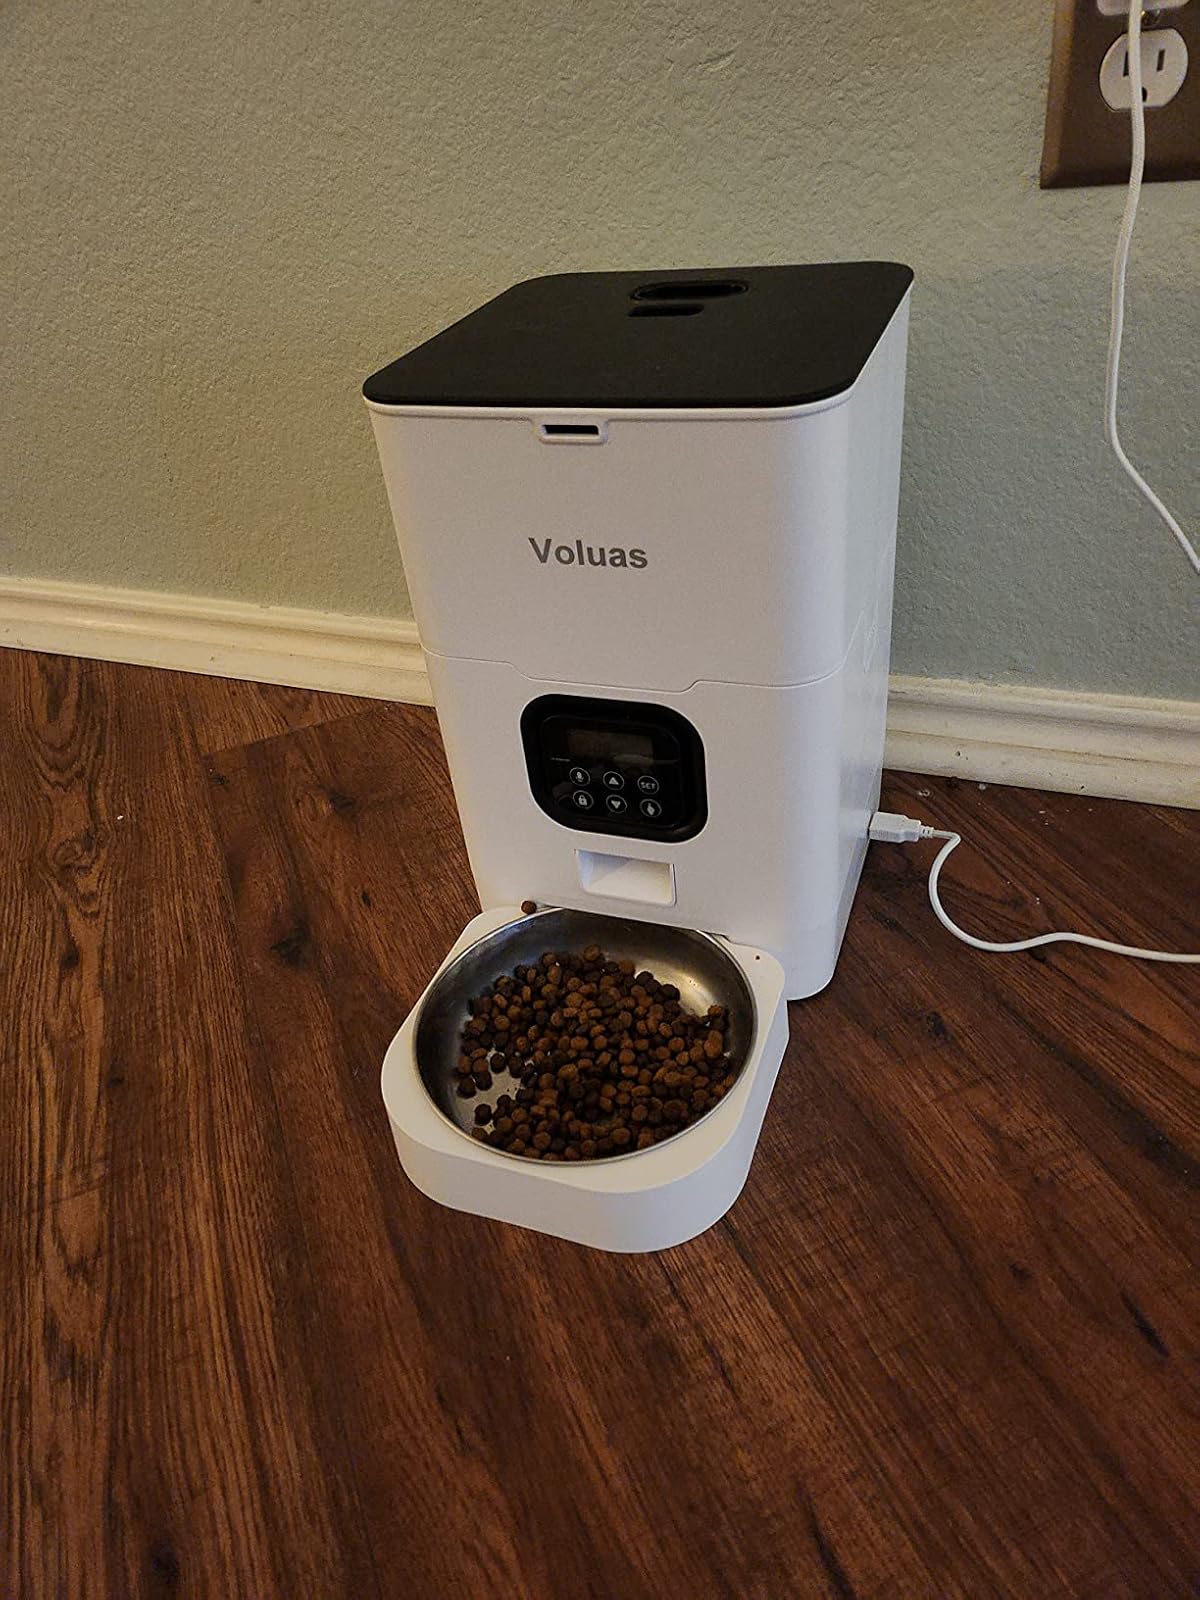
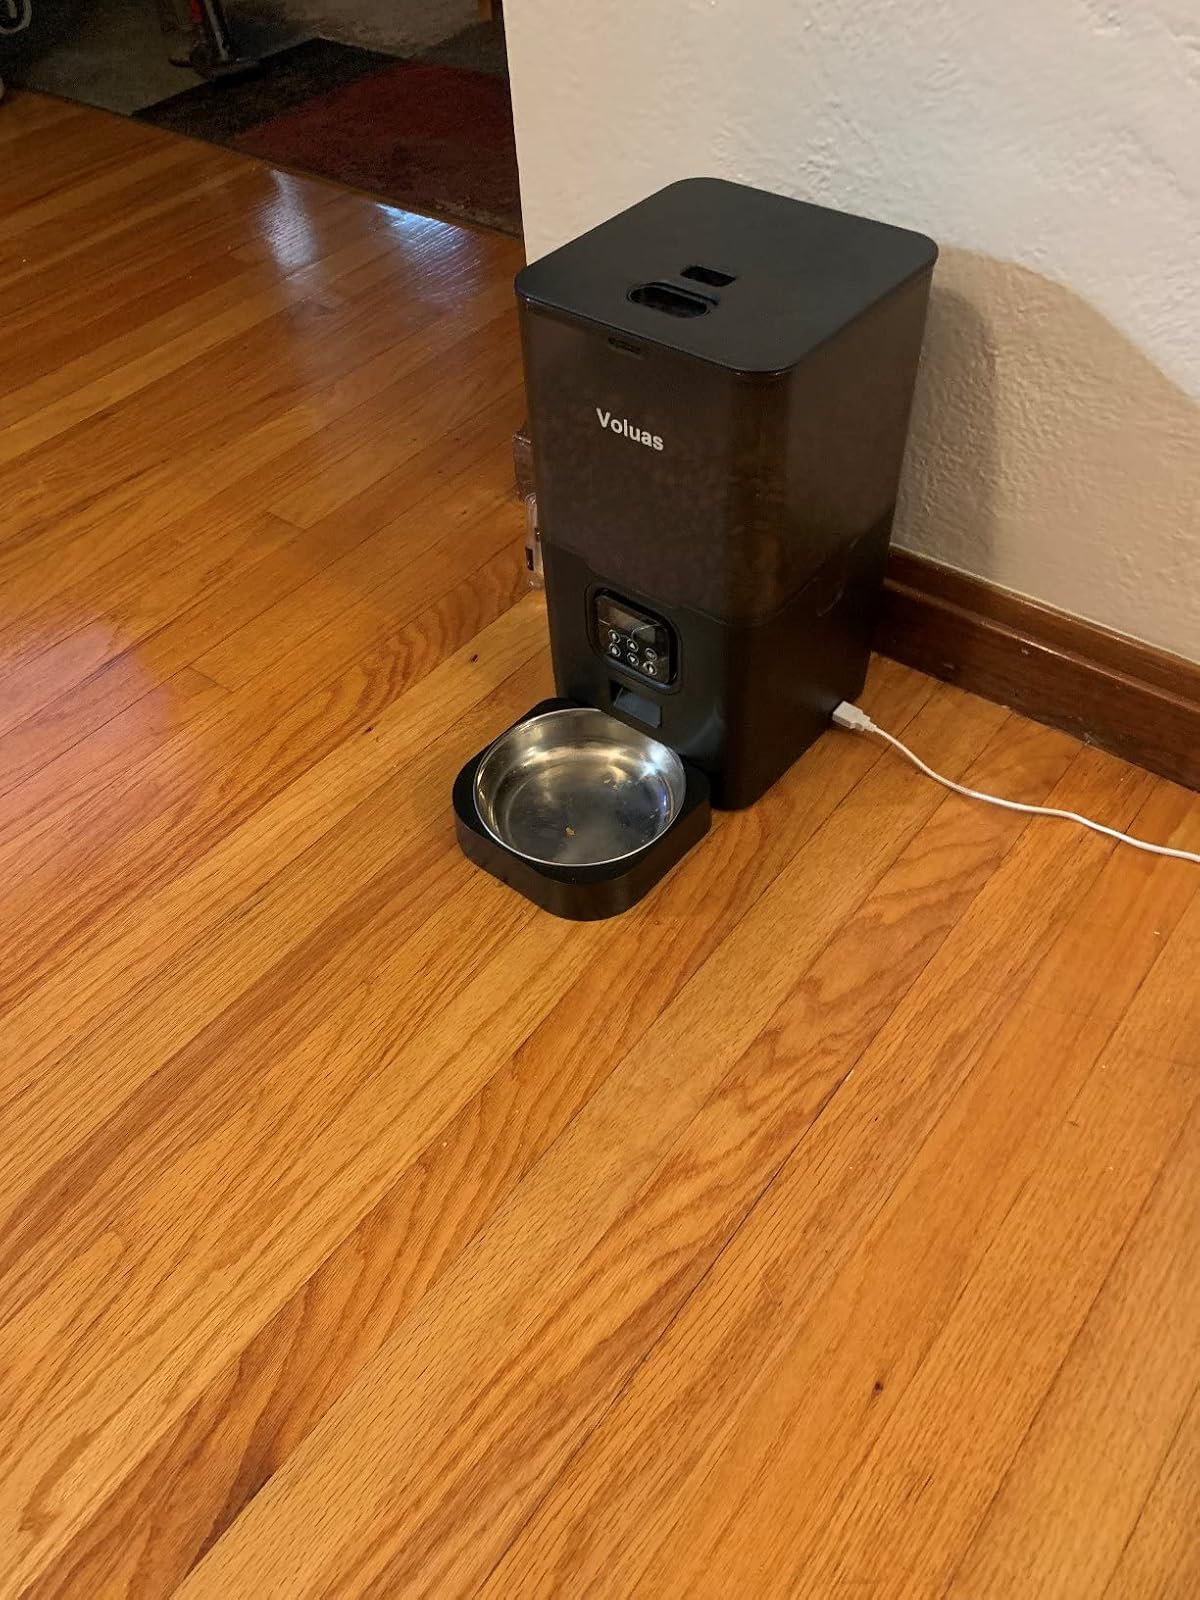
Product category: items_feeder
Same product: no